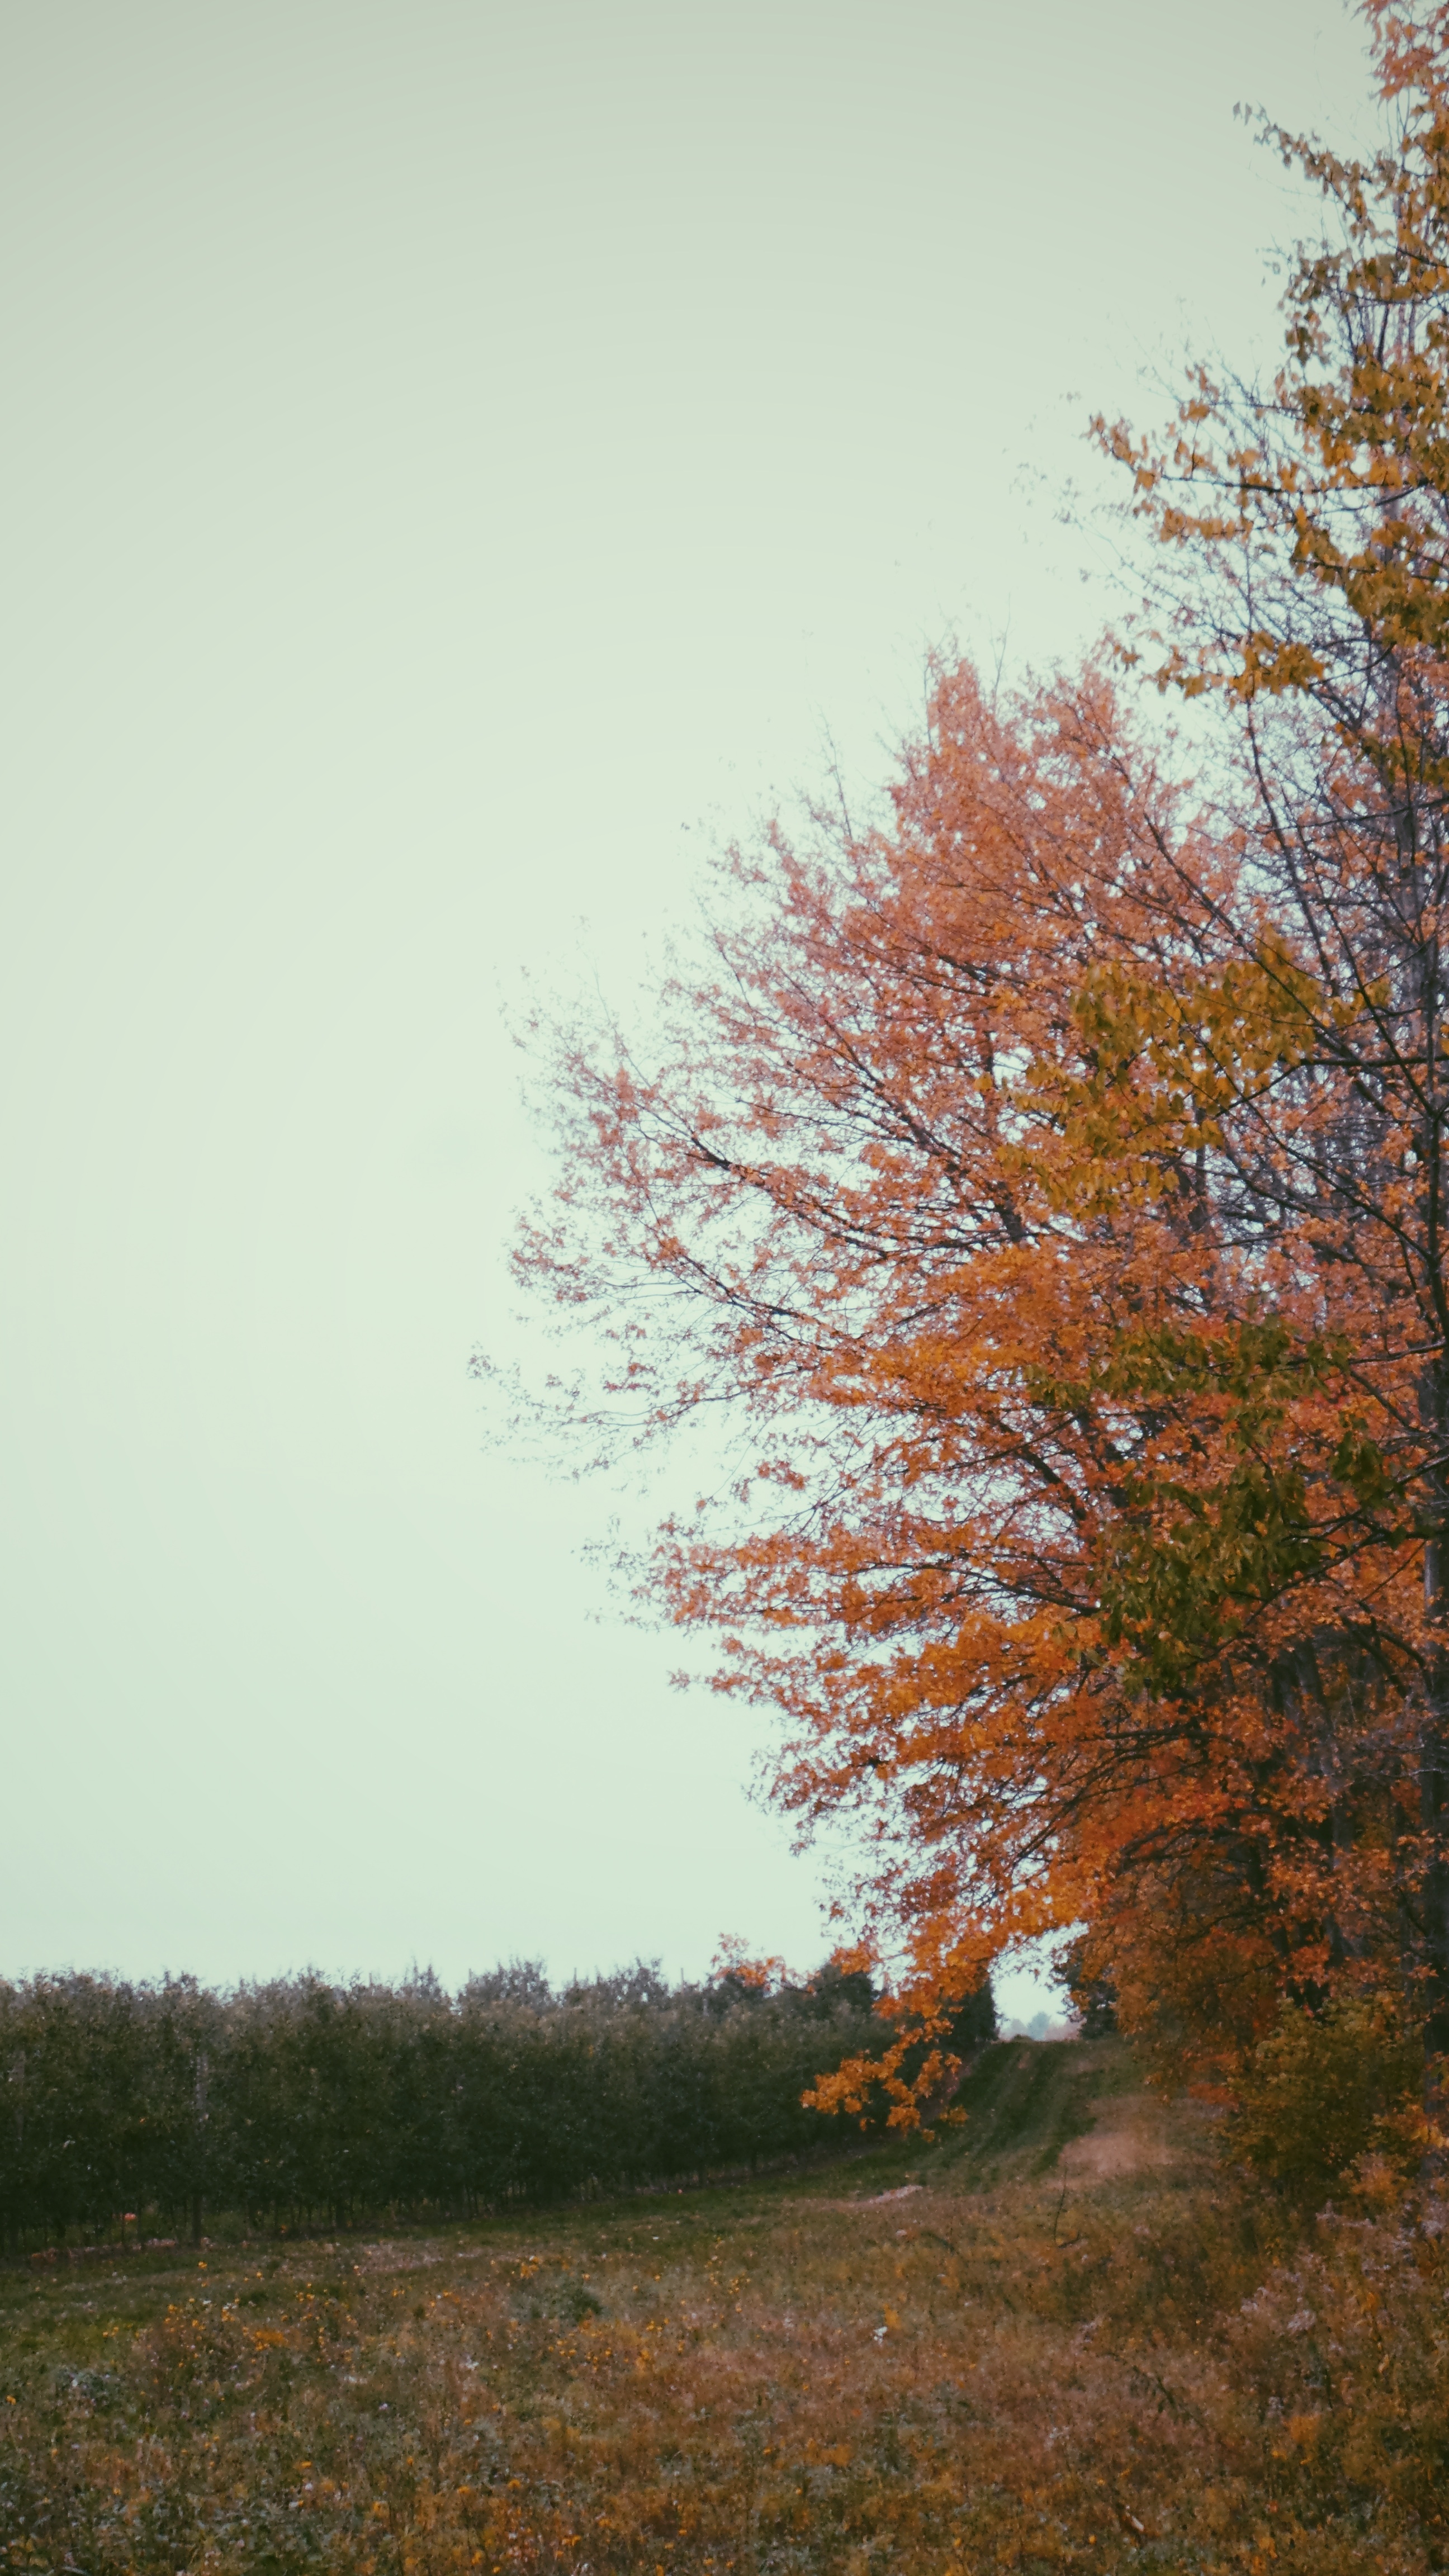
tree, nature, forest, grass, branch, plant, sky, meadow, morning, leaf, autumn, season, woodland, rural area, atmospheric phenomenon, woody plant